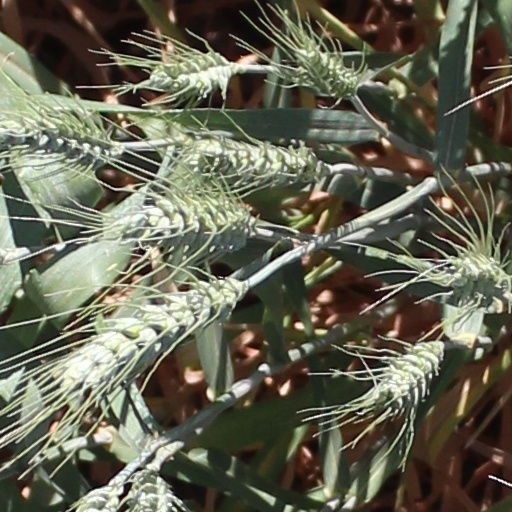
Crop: wheat